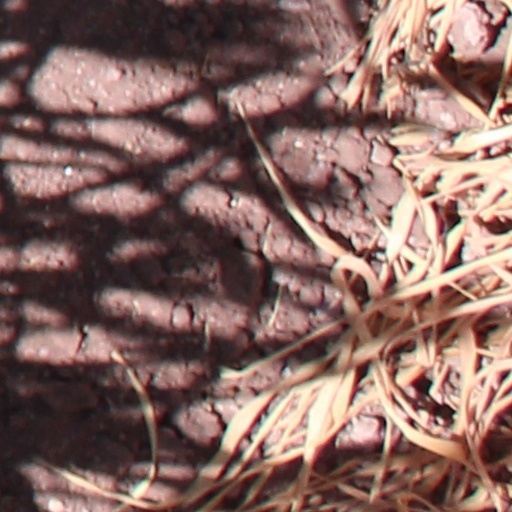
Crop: wheat